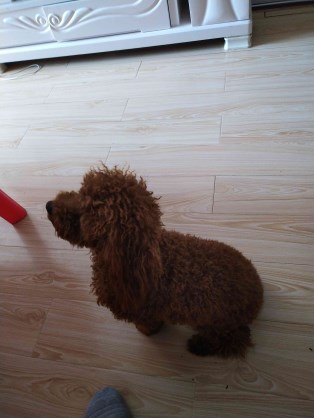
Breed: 7449-n000128-teddy